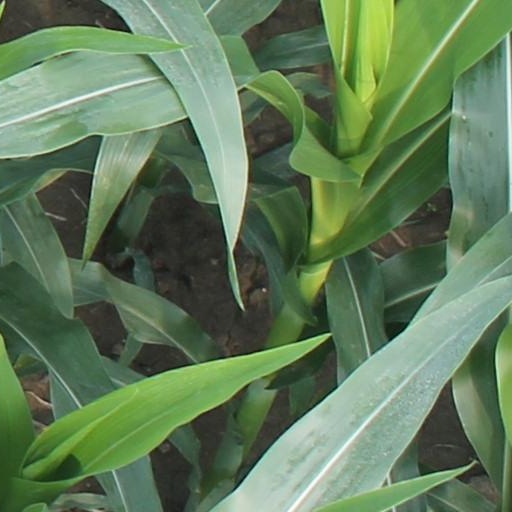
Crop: maize; corn